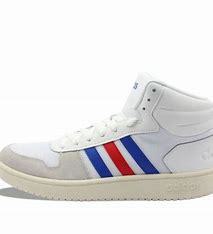
Brand: adidas
Model: neo Adidas NEO Hoops 2 Mid